Sunderland Civic Centre

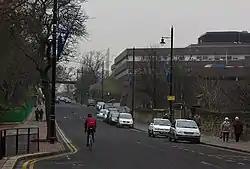
Sunderland Civic Centre

Sunderland Civic Centre was a municipal building in the Burdon Road in Sunderland, Tyne and Wear, England. It was the headquarters of Sunderland City Council until November 2021.